Volcanic crater lake

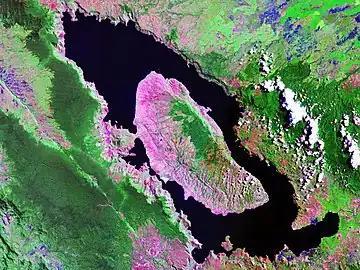
Landsat image of Lake Toba, Indonesia, the largest volcanic crater lake in the world

A well-known crater lake, which bears the same name as the geological feature, is Crater Lake in Oregon. It is located in the caldera of Mount Mazama. It is the deepest lake in the United States with a depth of . Crater Lake is fed solely by falling rain and snow, with no inflow or outflow at the surface, and hence is one of the clearest lakes in the world.